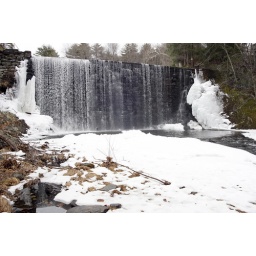
KATHLEEN DUNCAN.February 23, 2010 - Rain causes the water to melt and run fast into the river in Amherst.